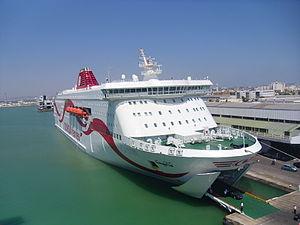
Le bateau Tanit amarré au port de Goulette en Tunisie
La Compagnie tunisienne de navigation est une compagnie tunisienne de navigation maritime assurant des liaisons régulières entre la Tunisie et les ports de Marseille et Gênes ainsi que Barcelone et Livourne.
L'économie de la Tunisie est inscrite dans un processus de réformes économiques et de libéralisation à partir de 1986 après trois décennies de dirigisme et de participations de l'État à l'économie. Avec, à partir du 1ᵉʳ janvier 2008, l'ouverture à la concurrence mondiale par l'entrée en vigueur de l'accord de libre-échange conclu avec l'Union européenne en 1995, l'économie tunisienne fait face à des défis de mise à niveau de pans entiers de son économie tout en bénéficiant d'une croissance économique annuelle soutenue de l'ordre de 5 % par an depuis une dizaine d'années.
Le Tanit est un ferry de la Compagnie tunisienne de navigation.